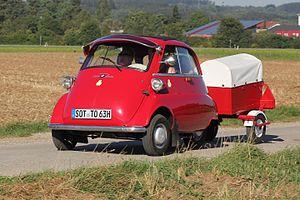
Une BMW Isetta, modèle 1963.